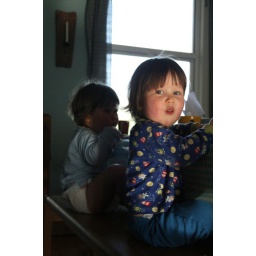
Doing what they do around the house and at the table